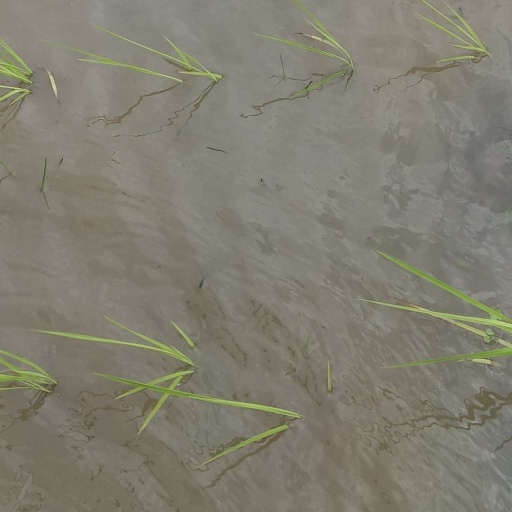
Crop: rice